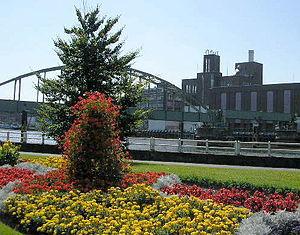
Sint-Maartenspoort, ou plus souvent sans trait d'union, Sint Maartenspoort est un quartier de Maastricht situé dans l’arrondissement de Maastricht-Centre.